Romescamps

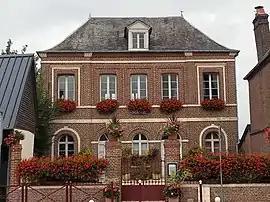
The town hall in Romescamps

Romescamps is a commune in the Oise department in northern France.